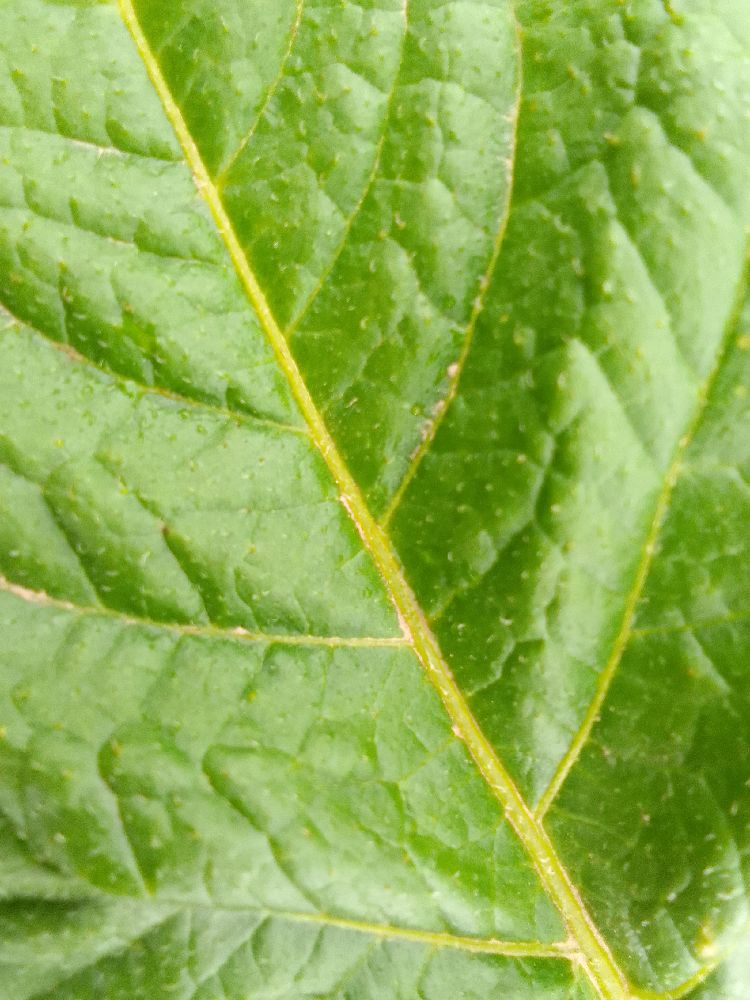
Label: Healthy